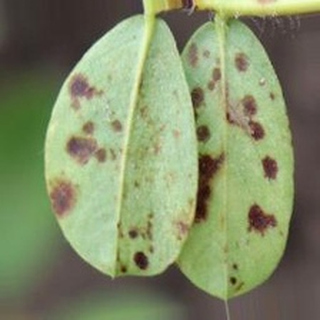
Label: groundnut_rust